Uniforms of the British Army

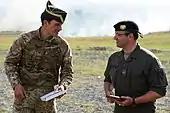
A British soldier, left, of the Queen's Royal Hussars wearing a Tent Hat with No. 8 dress.

Issued to officers on first posting to a warm-weather area: the uniform is similar to No. 2 dress but made in a light khaki shade defined in Section 01.87 of the Army Dress Regulations as "stone".